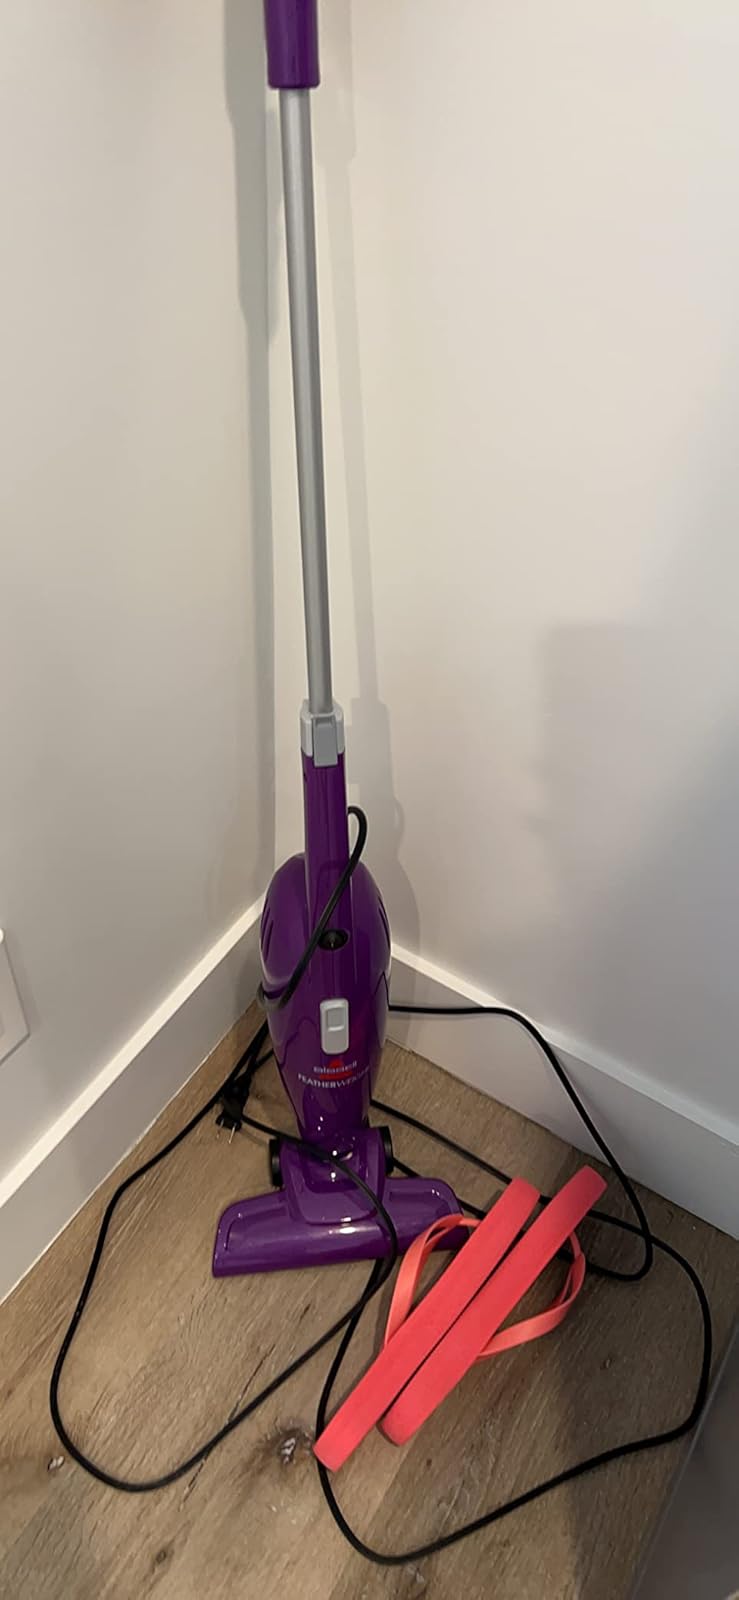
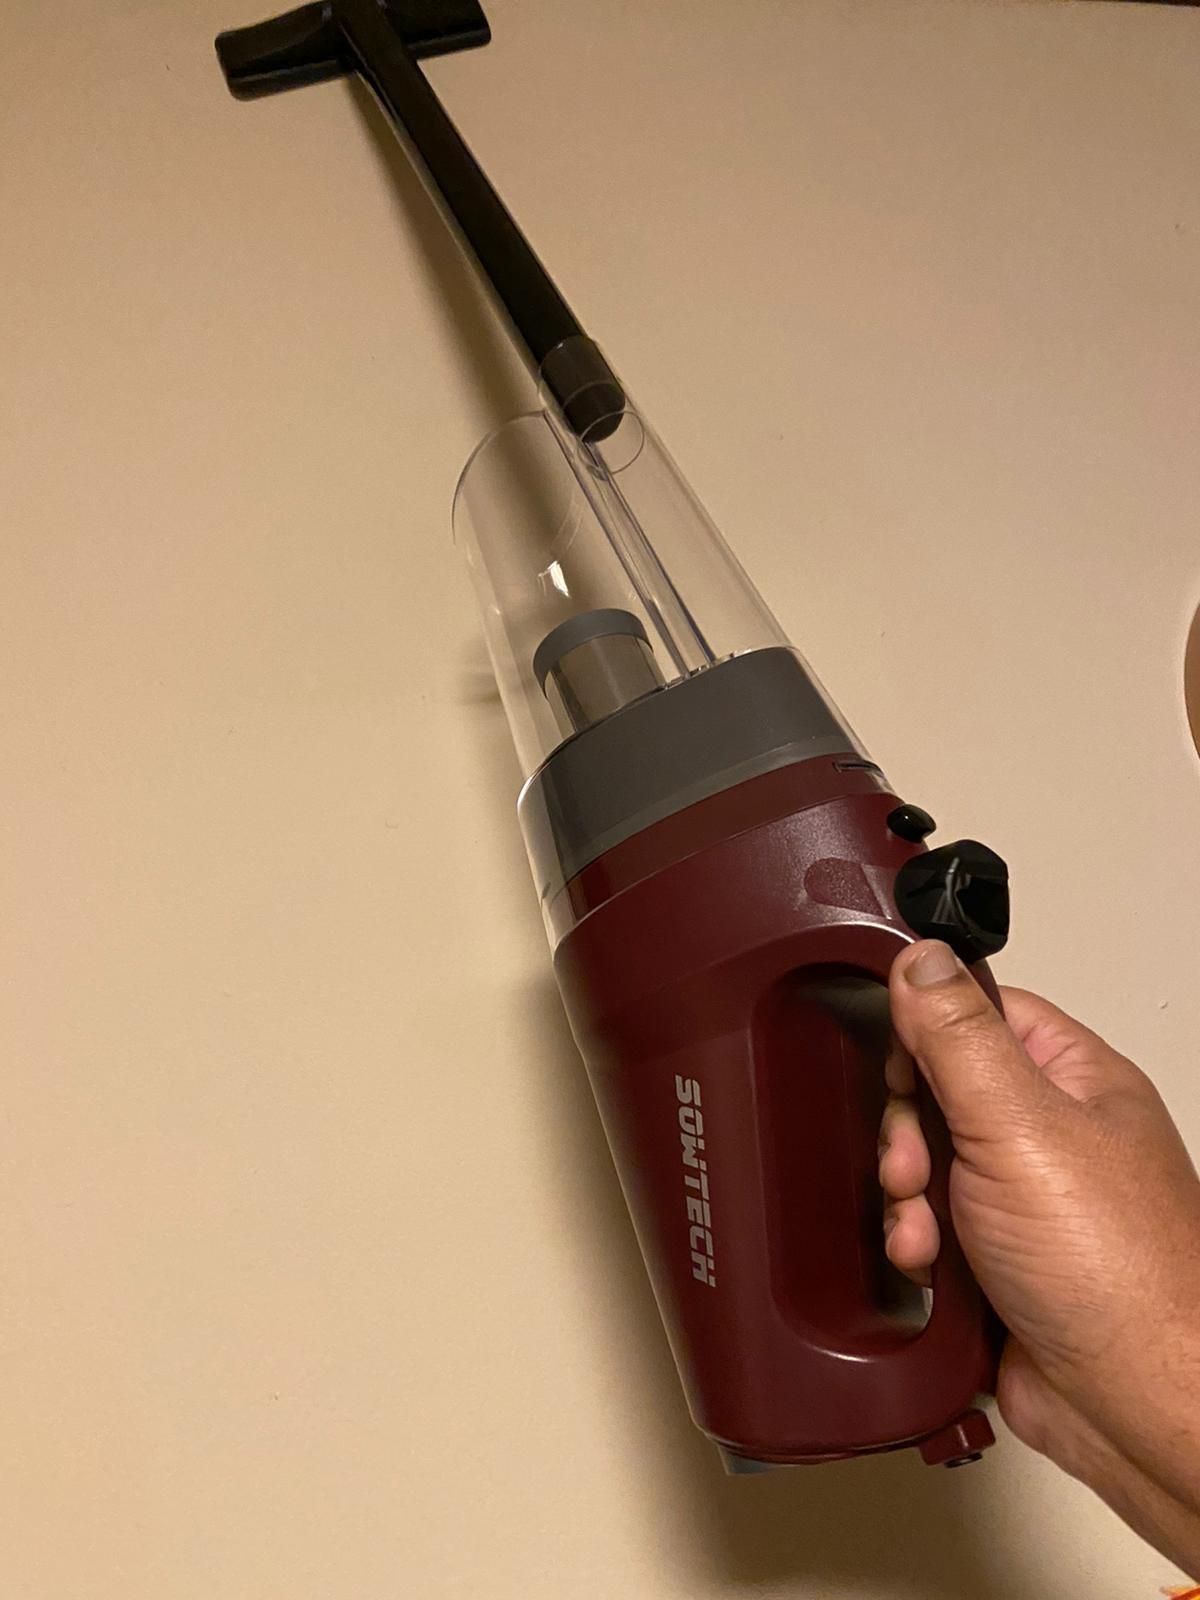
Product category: items_vacuum
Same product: no